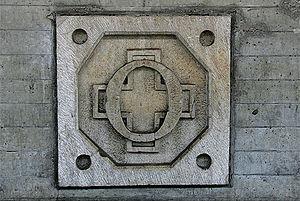
Point de référence à la gare d'Olten
La gare d'Olten est la gare centrale d'Olten, en Suisse.